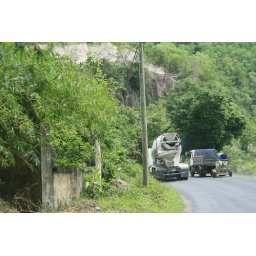
The roads were wicked crazy. Driving on the left, narrow, trucks passing around blind corners. Dominica